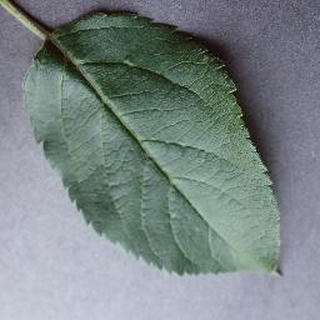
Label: healthy_apple